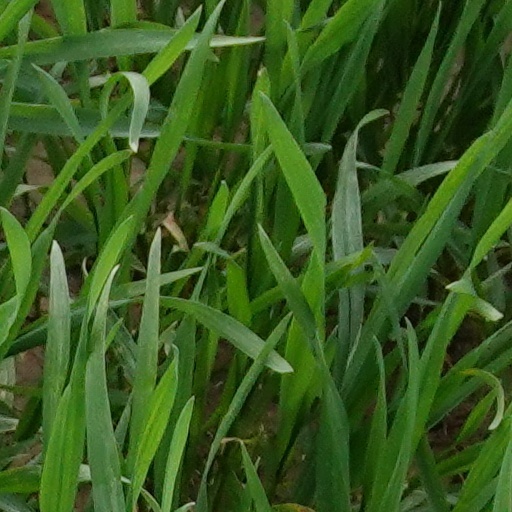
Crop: wheat